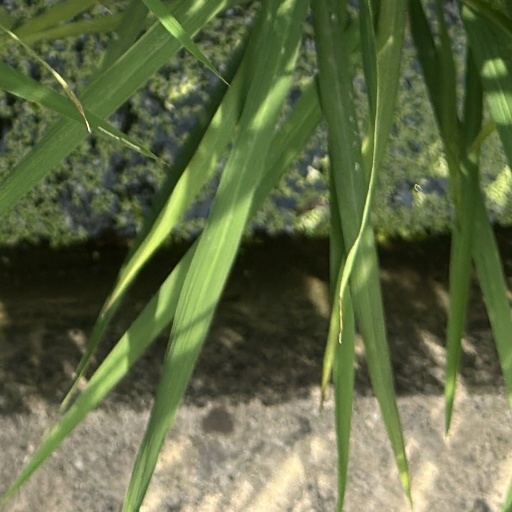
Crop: rice